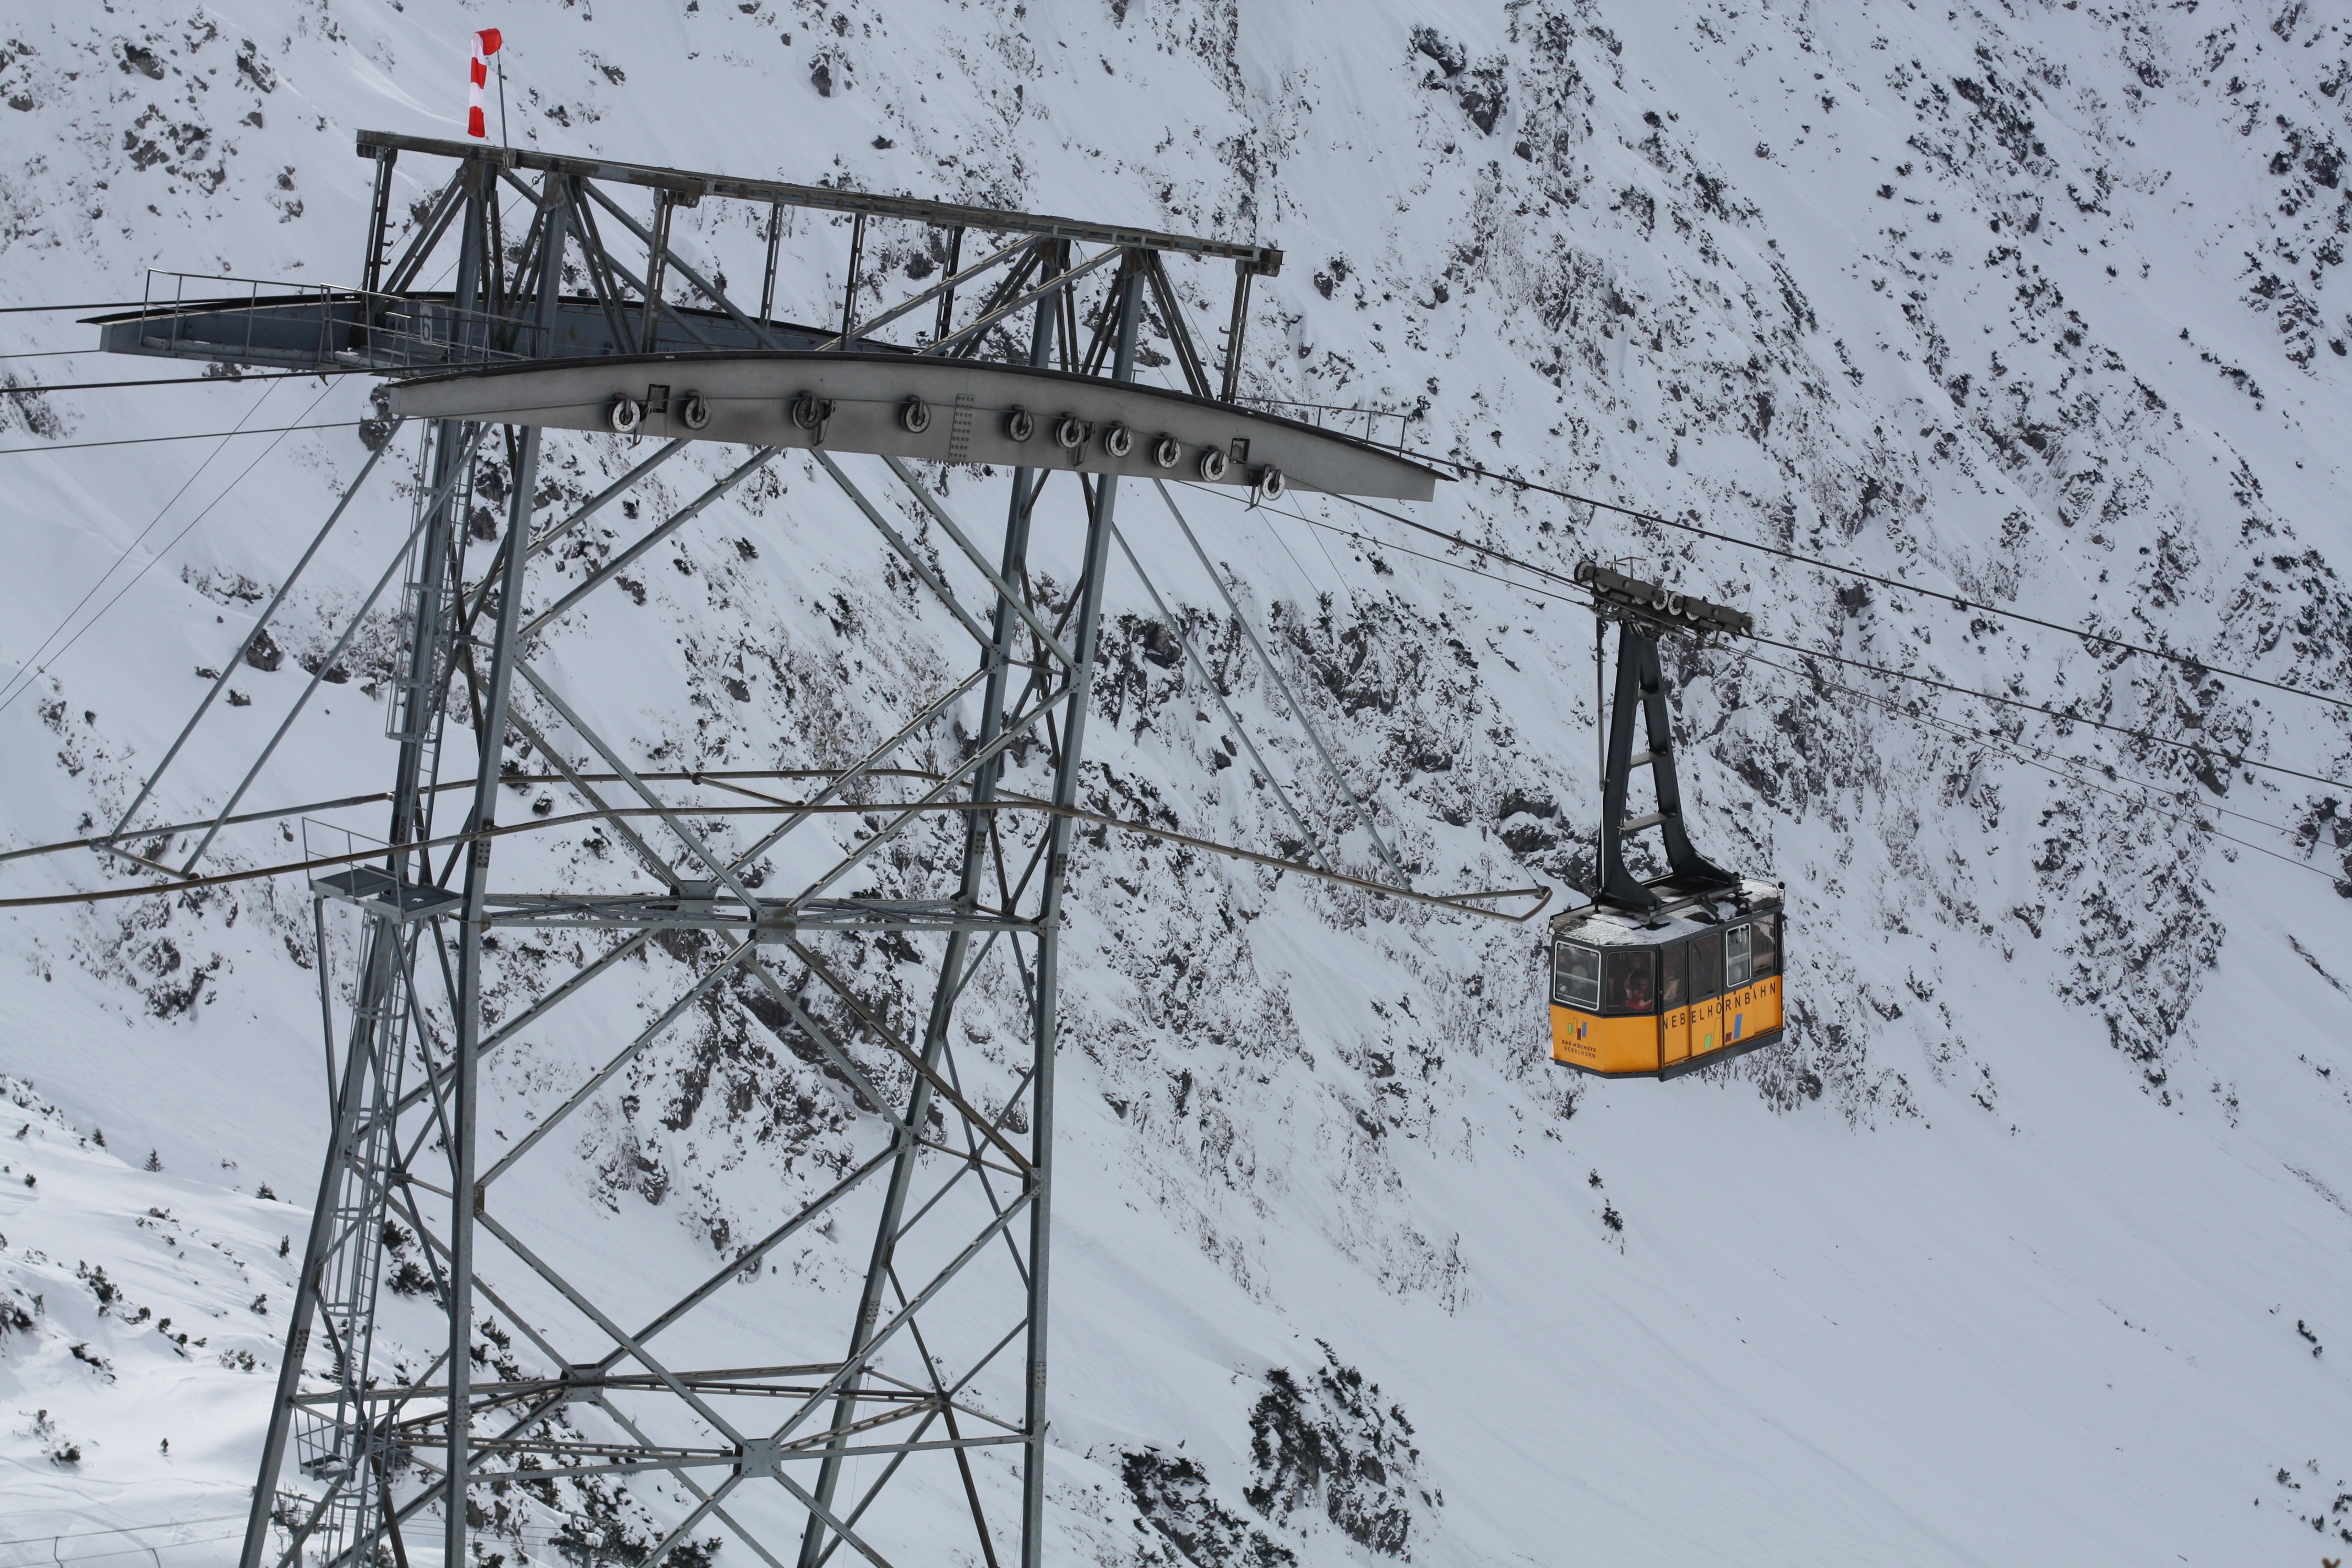
snow, winter, mast, weather, electricity, cable car, gondola, oberstdorf, foghorn, geological phenomenon